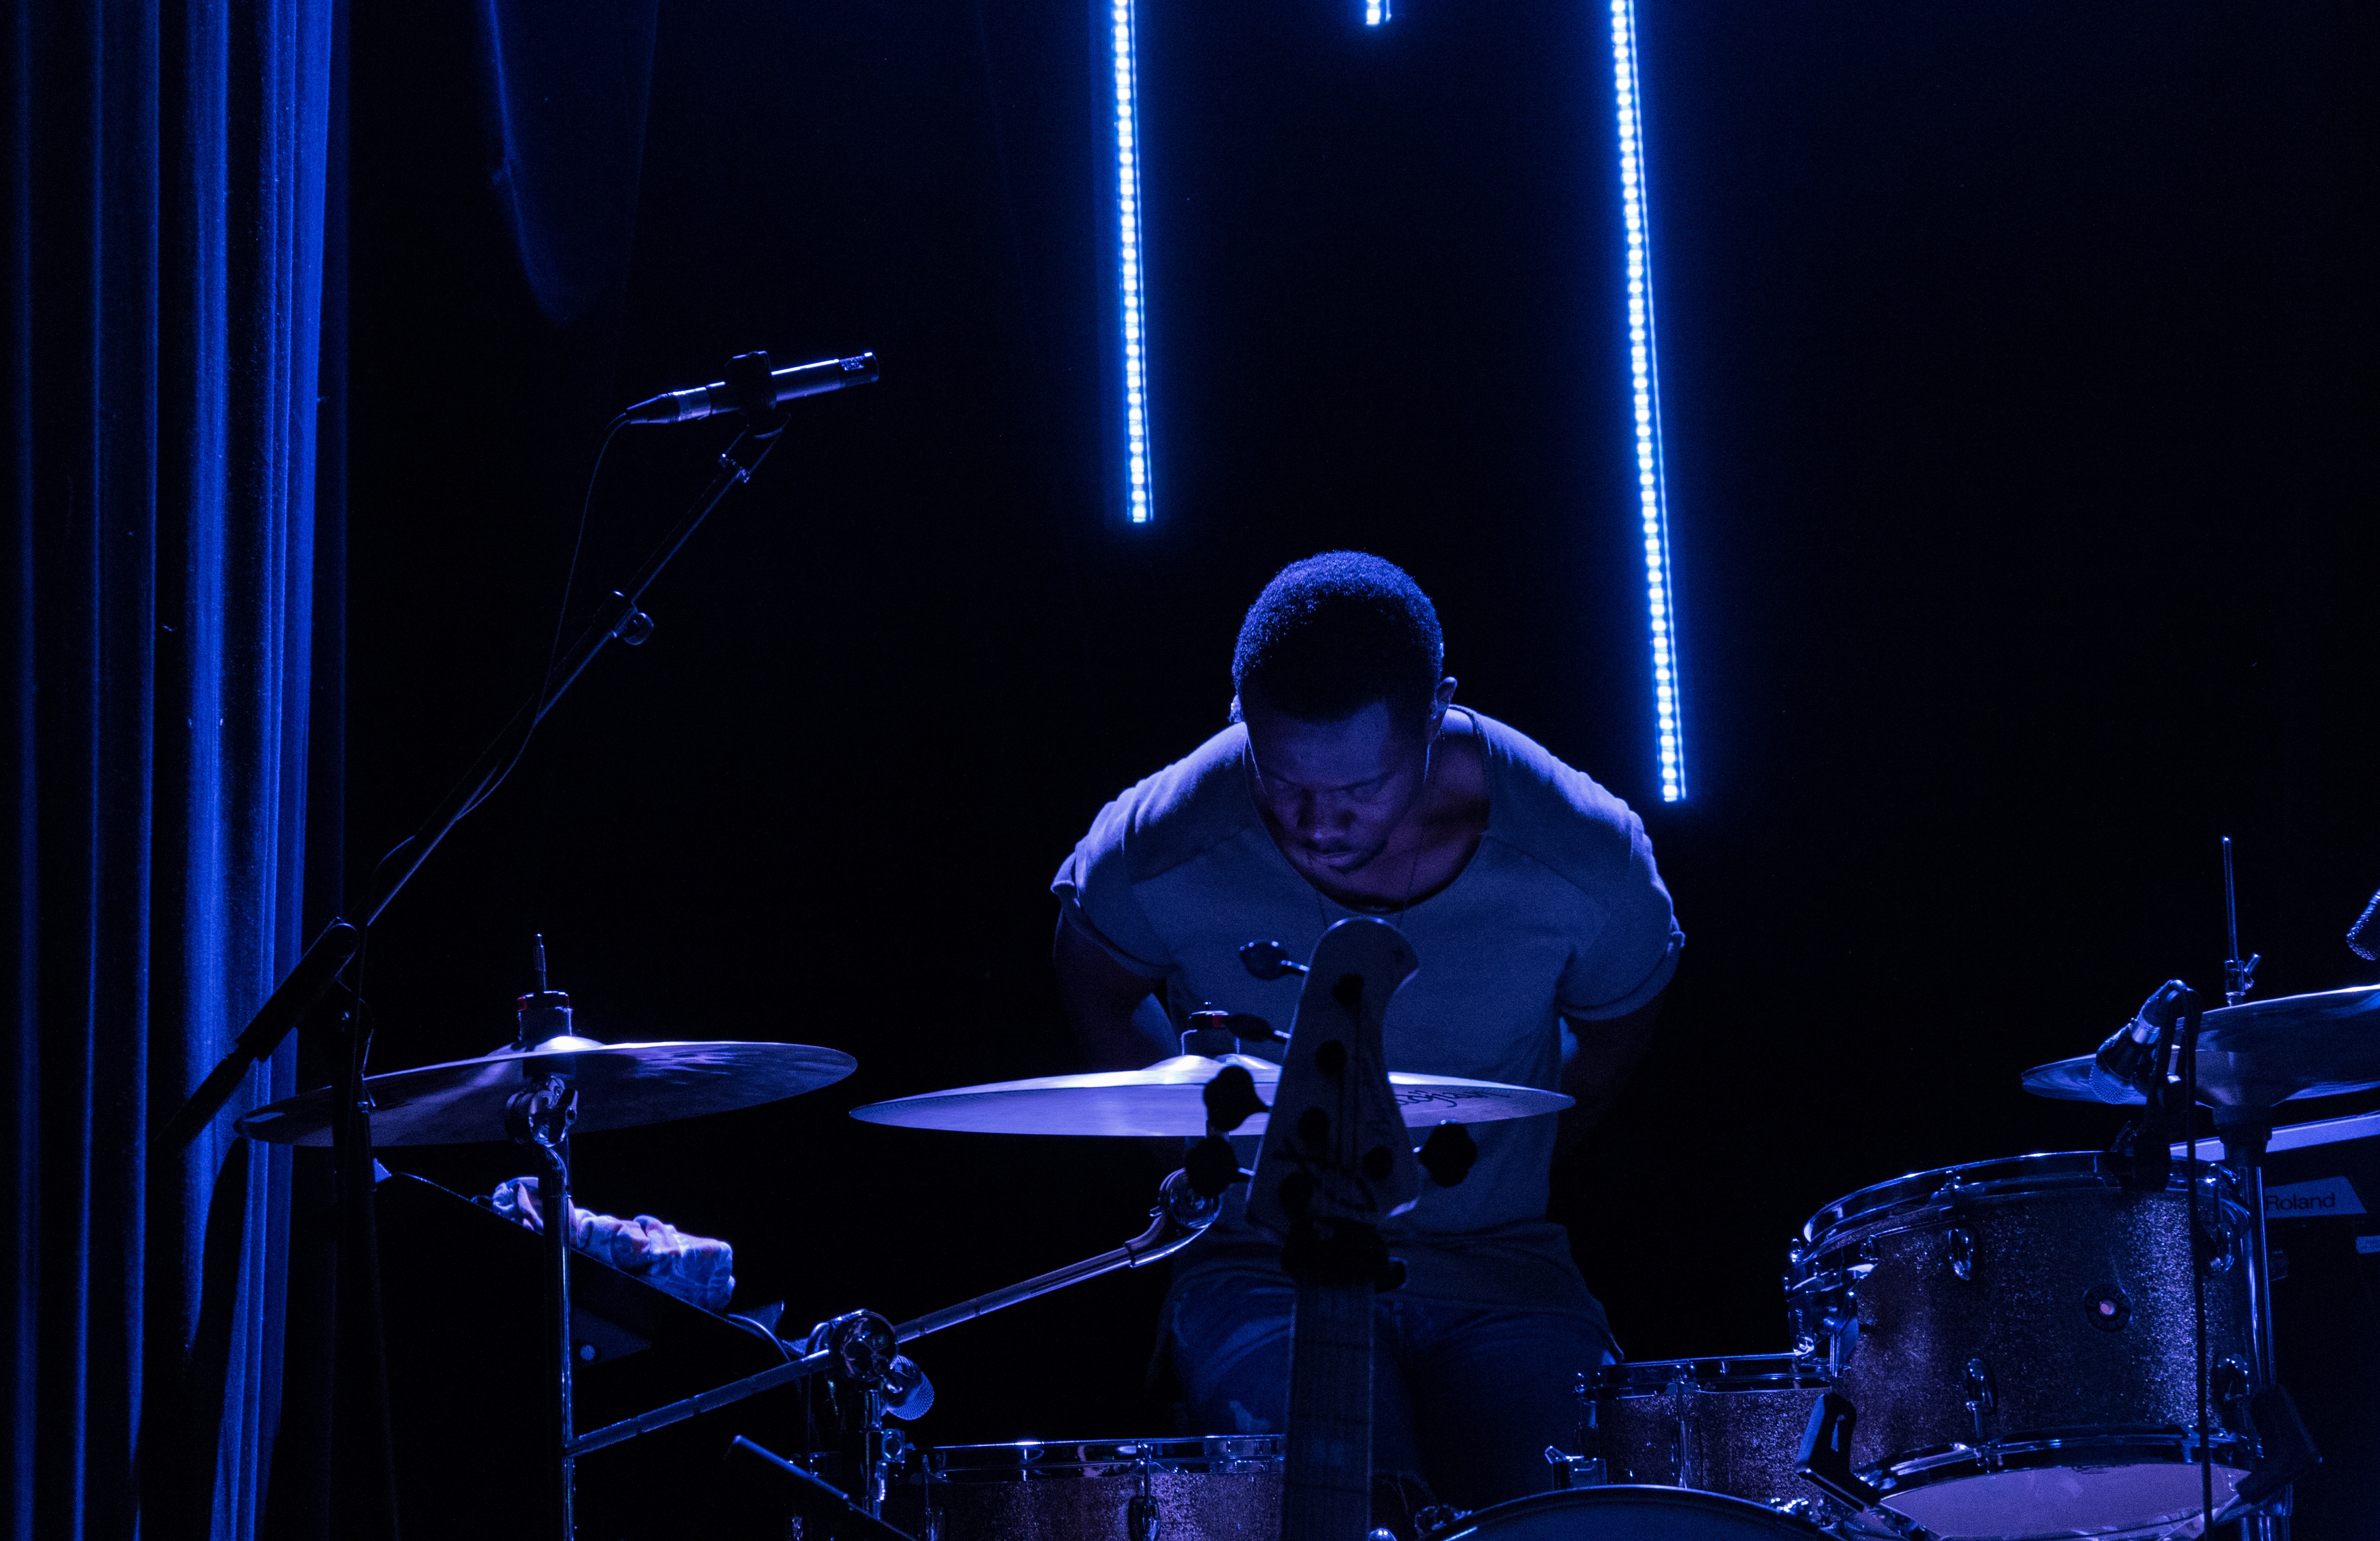
music, concert, darkness, musician, drum, musical instrument, percussion, performance art, percussionist, stage, audio, performance, bassist, singing, sound, scene, event, guitarist, drums, drummer, song, entertainment, songwriter, performing arts, singer songwriter, rock concert, pop music, string instrument, musical ensemble, musical theatre, skin head percussion instrument, music venue, tom tom drum, public event, musical instrument accessory, session musician, music artist